Jackie Doyle-Price

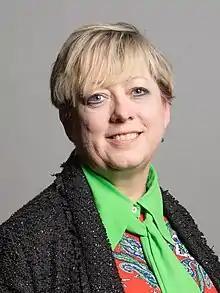
Official portrait, 2020

Dame Jacqueline Doyle-Price (born 5 August 1969) is a British former Conservative Party politician and former civil servant who was Member of Parliament (MP) for Thurrock from 2010 to 2024. She was first elected as MP in the 2010 general election and was defeated in the 2024 general election.